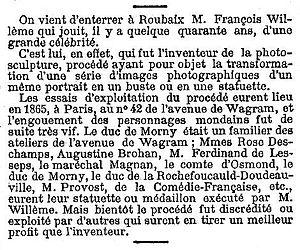
Extrait de la rubrique nécrologique du journal Le Temps, faire-part de la disparition et l'enterrement de François Willème inventeur de la photosculpture.http://gallica.bnf.fr/ark:/12148/bpt6k238147n.image.r.f3.langFR
François Willème, né à Sedan le 27 mai 1830, mort à Roubaix le 31 janvier 1905, est un peintre, photographe et sculpteur français, inventeur de la photosculpture vers 1859-1860.